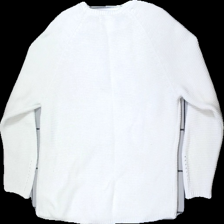
View: back
Type: Sweater
Category: Children
Brand: Zara
Colors: White
Material: 100% cotton
Cut: Regular, C-collar
Size: 152
Season: Summer
Price range: 50-100
Recommended usage: Reuse
Description: White knitted sweater